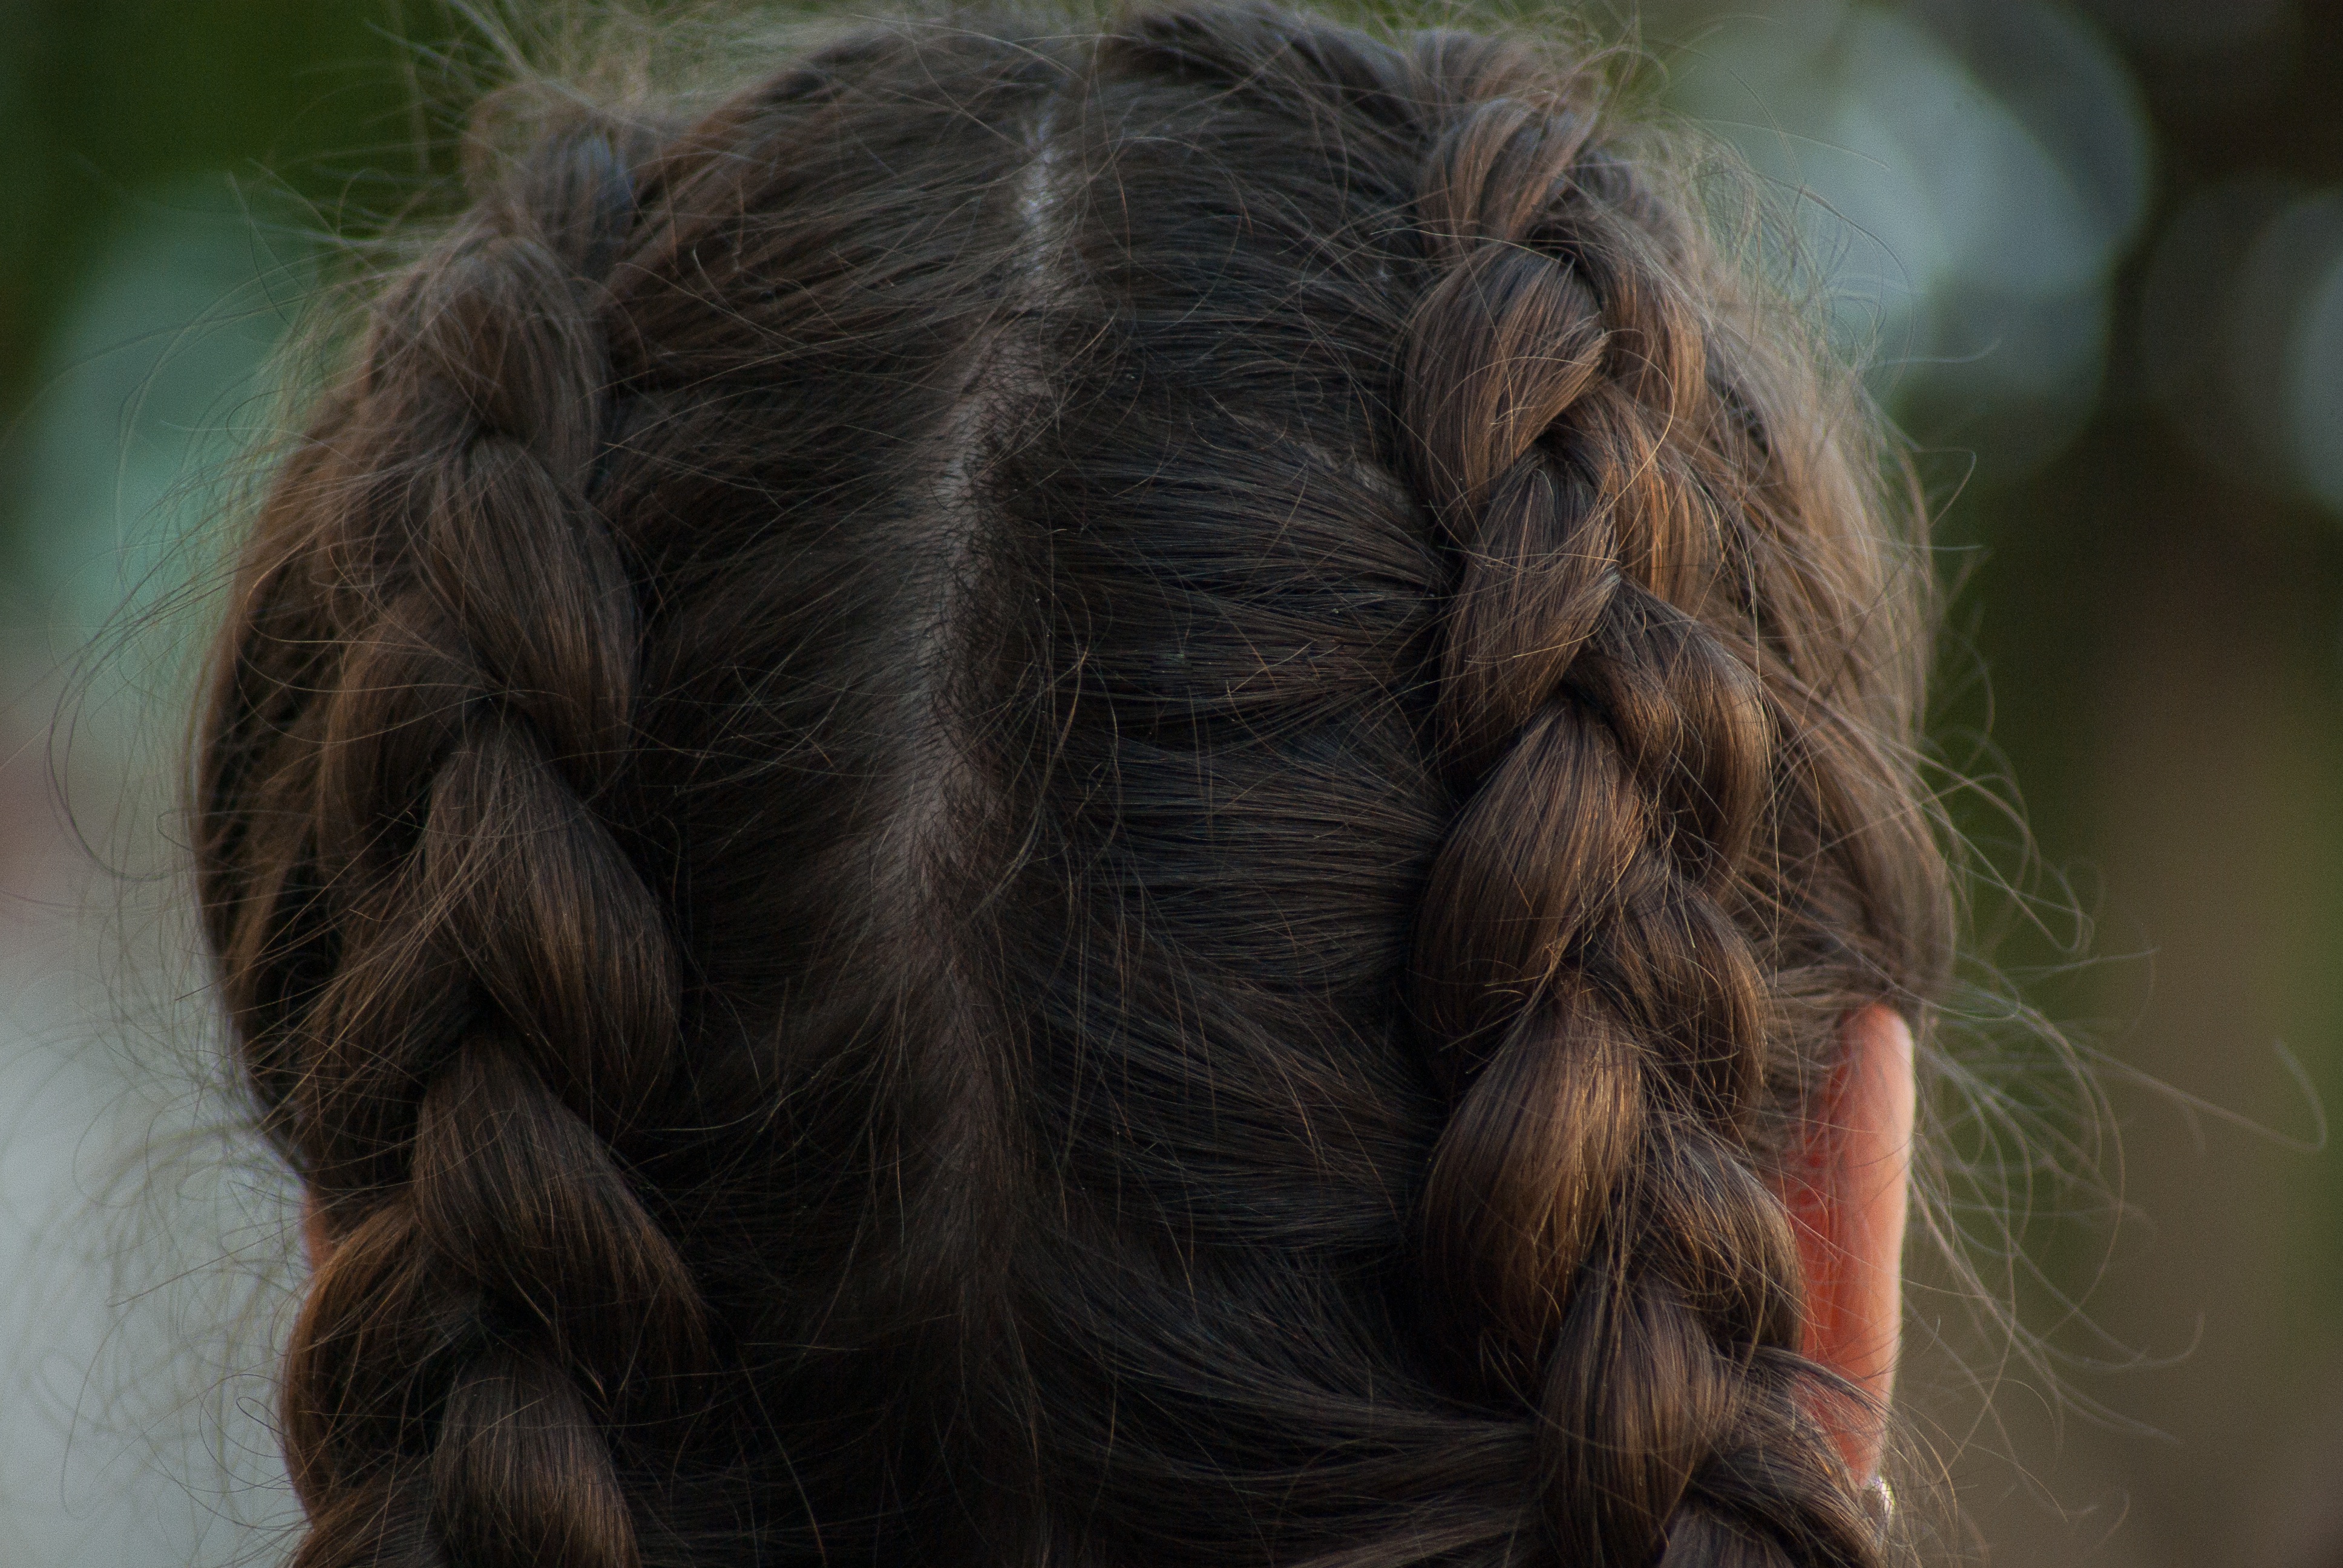
hair, hairstyle, braid, long hair, mats, brown hair, braids, hair coloring, layered hair, french braid